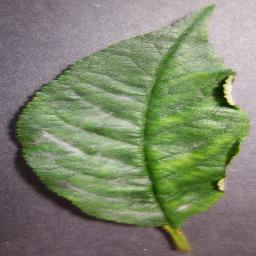
Label: Cherry___Powdery_mildew